Pomayrols

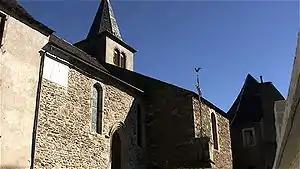
John the Baptist Church.

The church is located at the bottom of the village, with the arrival of the path which used to be called "the coast of the Lords".